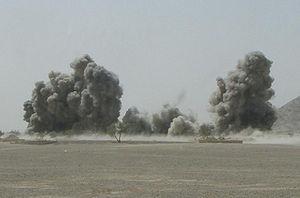
La bataille de Shewan est un affrontement entre une unité américaine appuyée par des éléments de la police afghane et la guérilla talibane. Elle eut lieu le 8 août 2008 dans la province de Farâh.